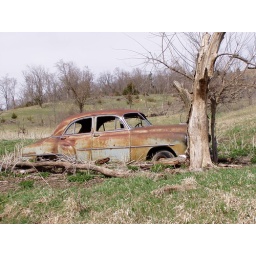
to me it almost looked like the car hit the tree and both died in the crash